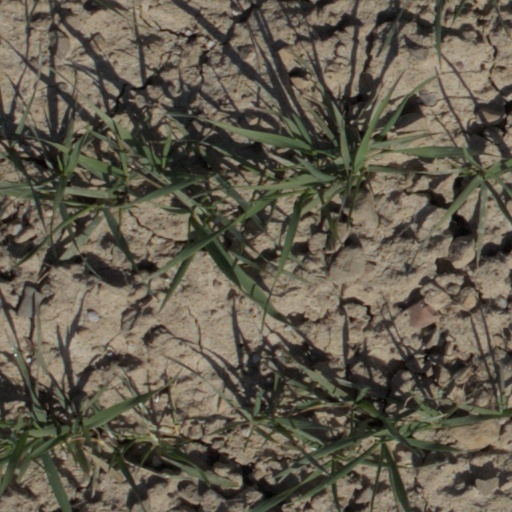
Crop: wheat